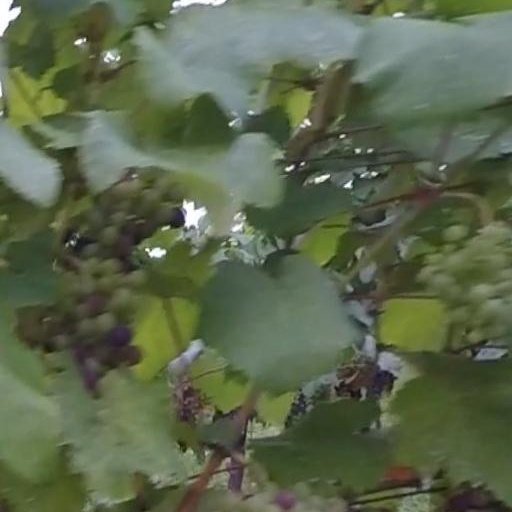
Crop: grape